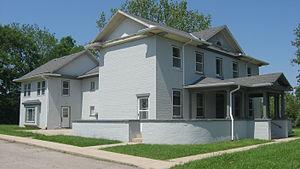
Le Charles Young Buffalo Soldiers National Monument est un monument national américain désigné comme tel par le président des États-Unis Barack Obama le 25 mars 2013. Il protège un édifice associé à Charles Young à Wilberforce, dans l'Ohio.
Cette liste recense les monuments nationaux américains.